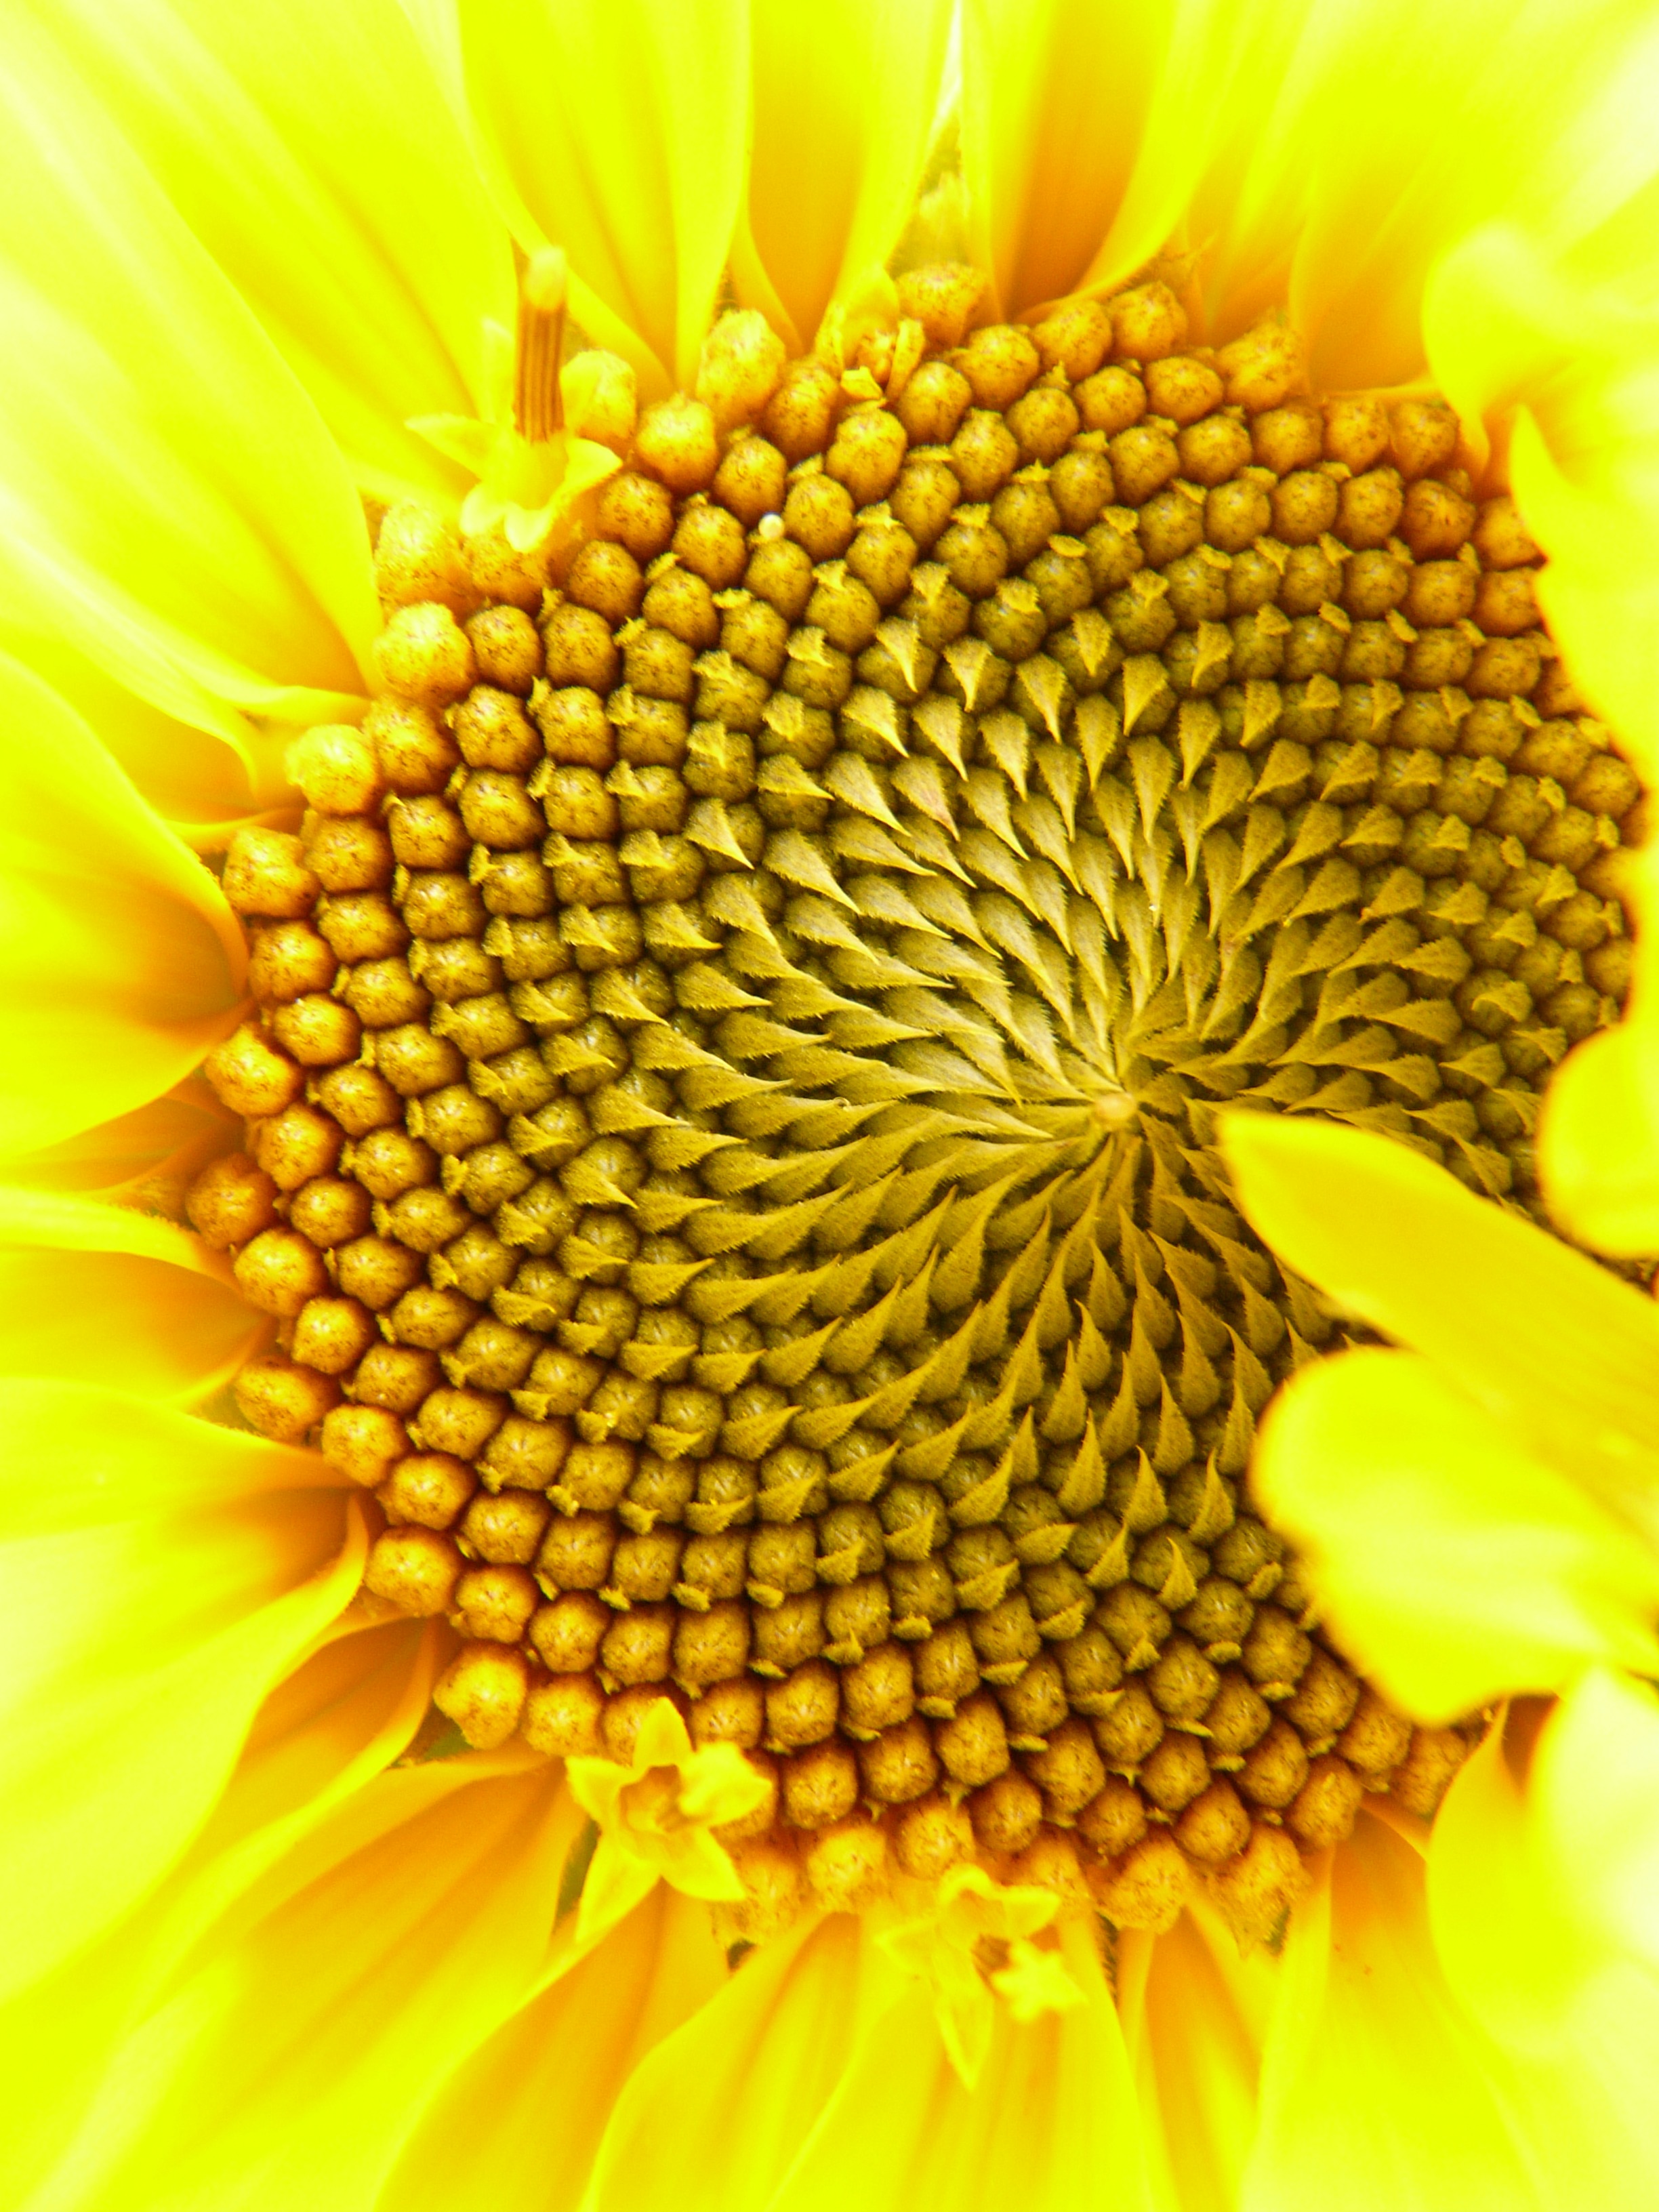
nature, blossom, plant, field, flower, petal, bloom, macro, colorful, yellow, close, sunflower, close up, sunny, bright, sun flower, beautiful, vegetarian food, macro photography, inflorescence, flowering plant, daisy family, helianthus annuus, tongue flower, tubular flowers, flower basket, sunflower seed, plant stem, land plant